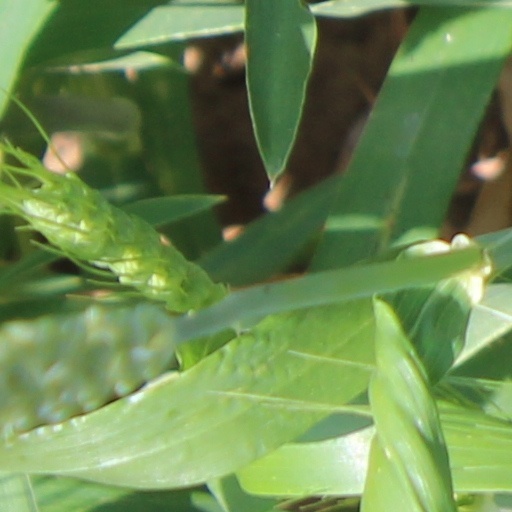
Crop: wheat